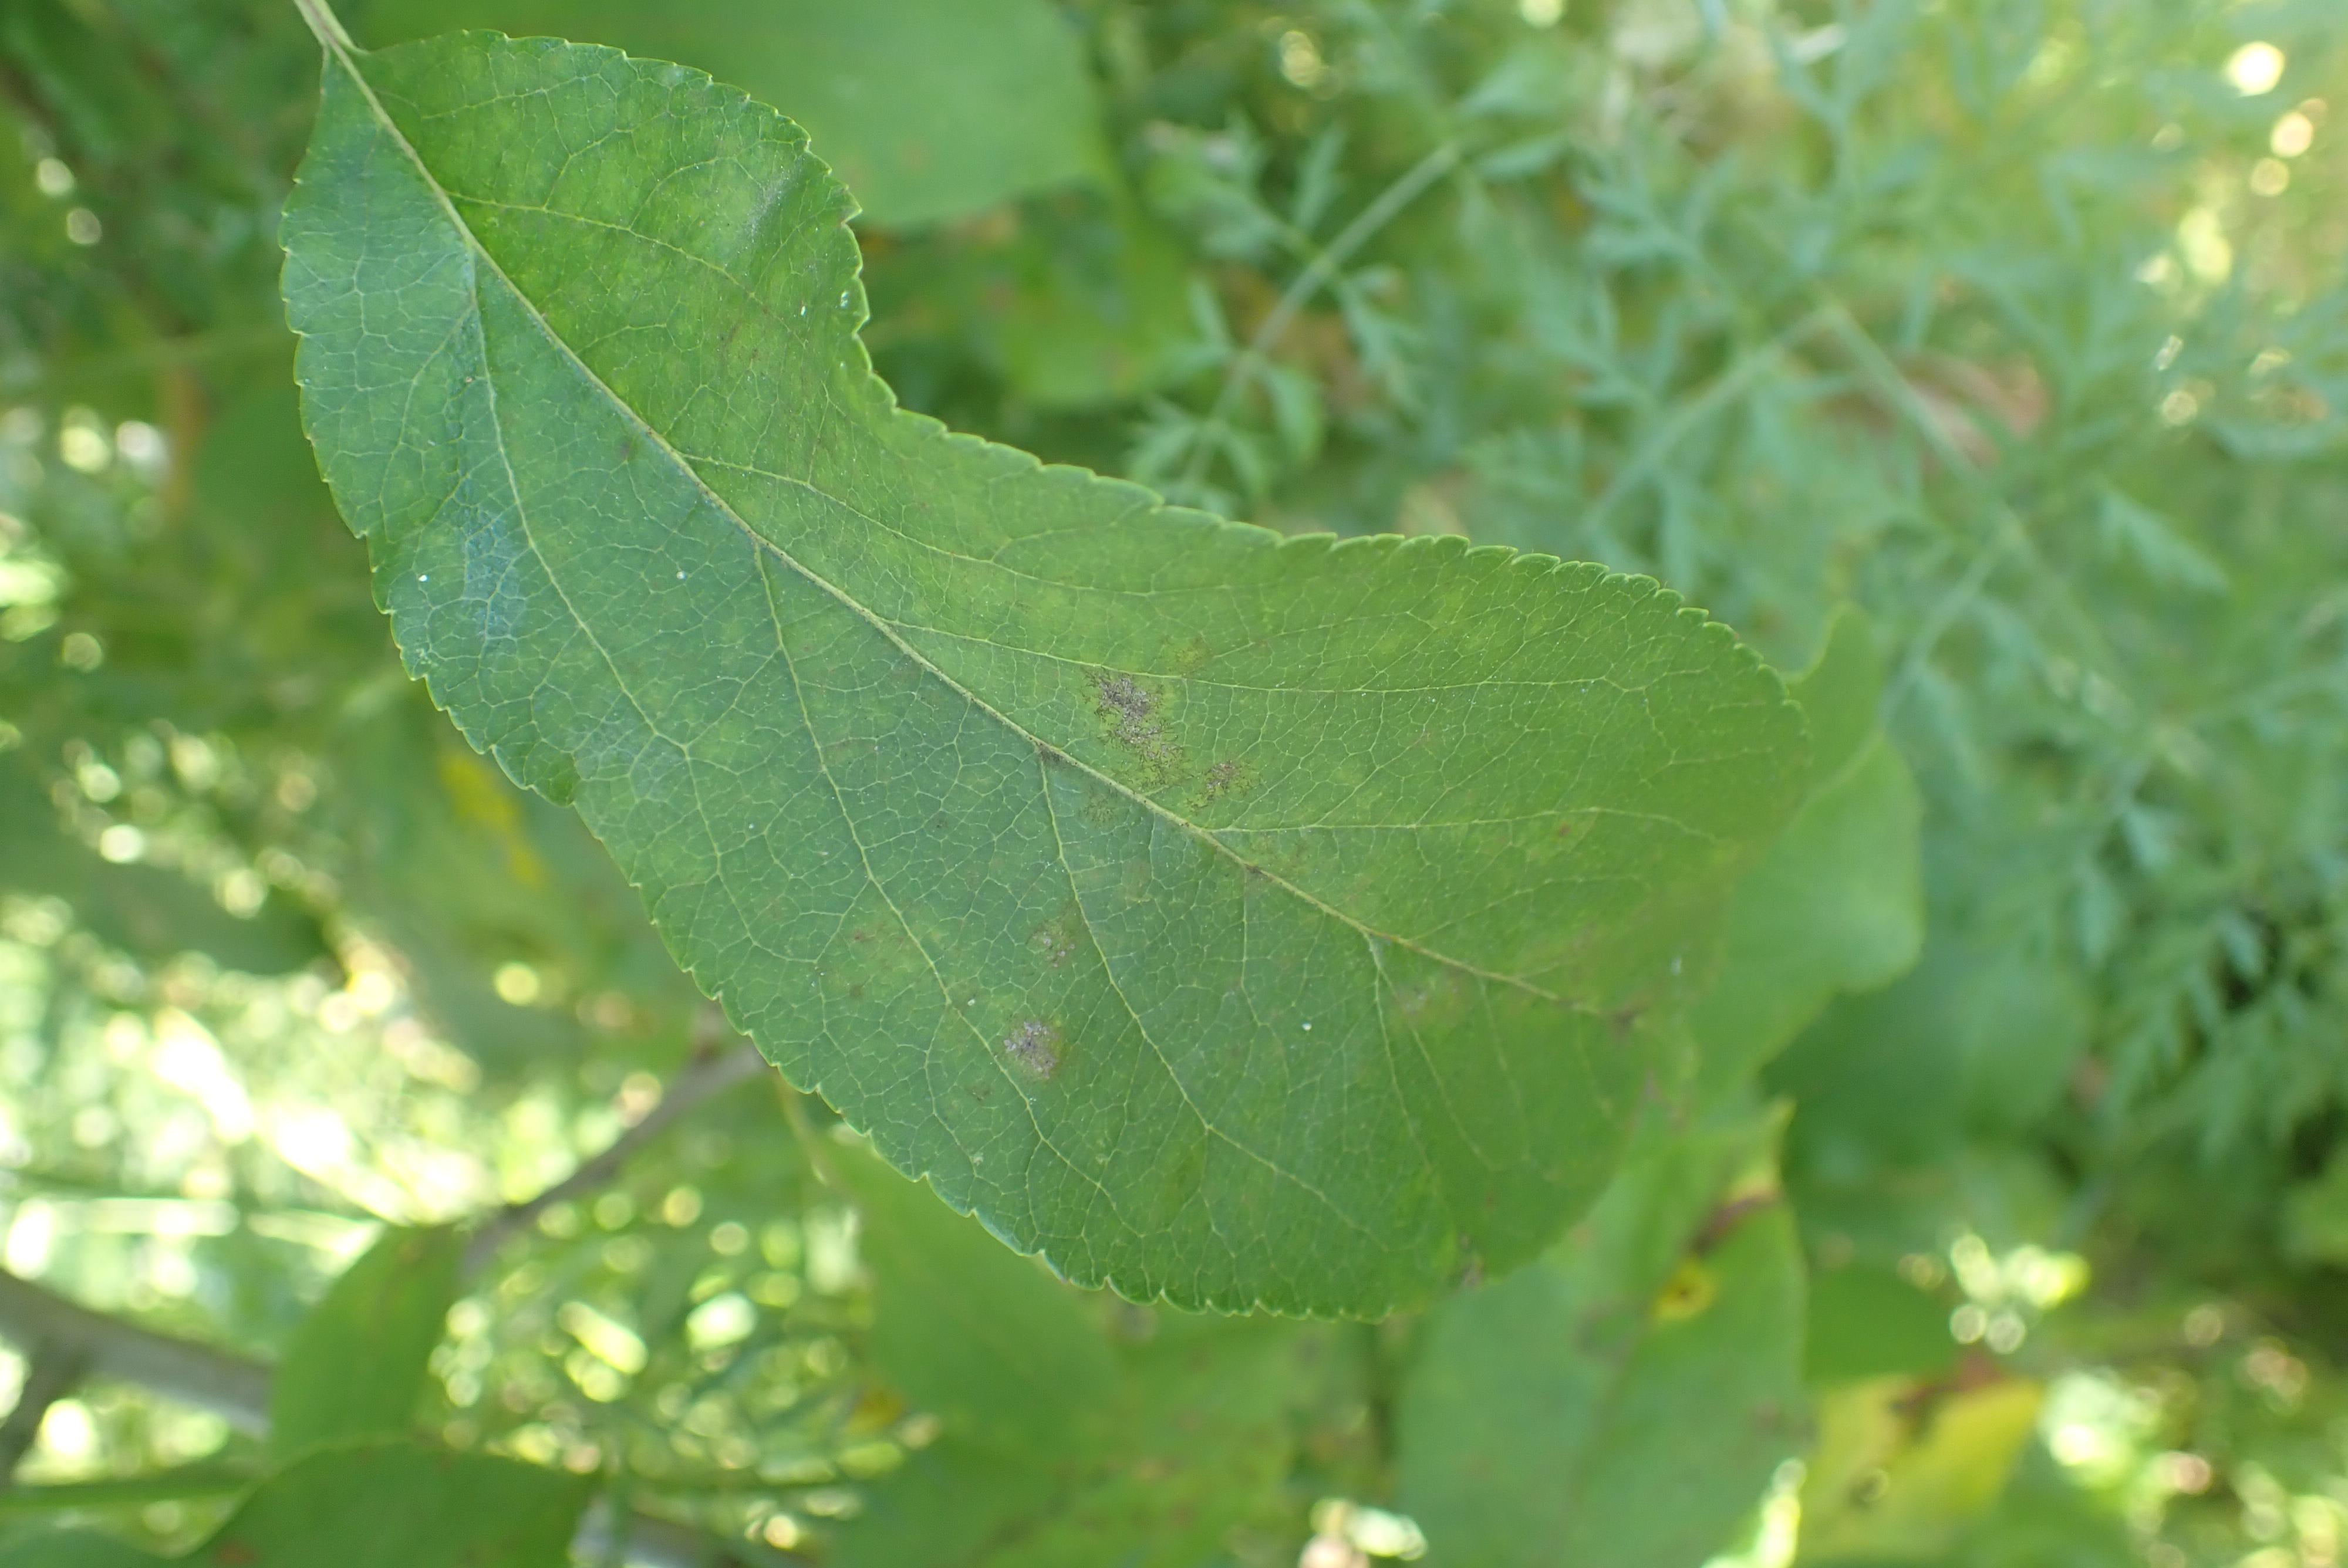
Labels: scab